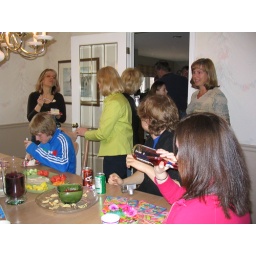
The girl in the pink shirt is my cousin Anna. Note the bottle in her hand. Note that underage drinking is happening ;)